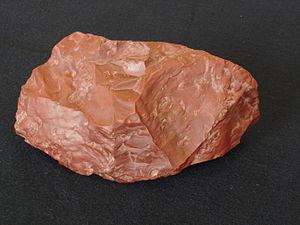
Les pierres fines sont des pierres gemmes non classées parmi les quatre pierres précieuses. Bien que parfois appelées semi-précieuses, ce terme est interdit dans le commerce, en France, par un décret du 14 janvier 2002.